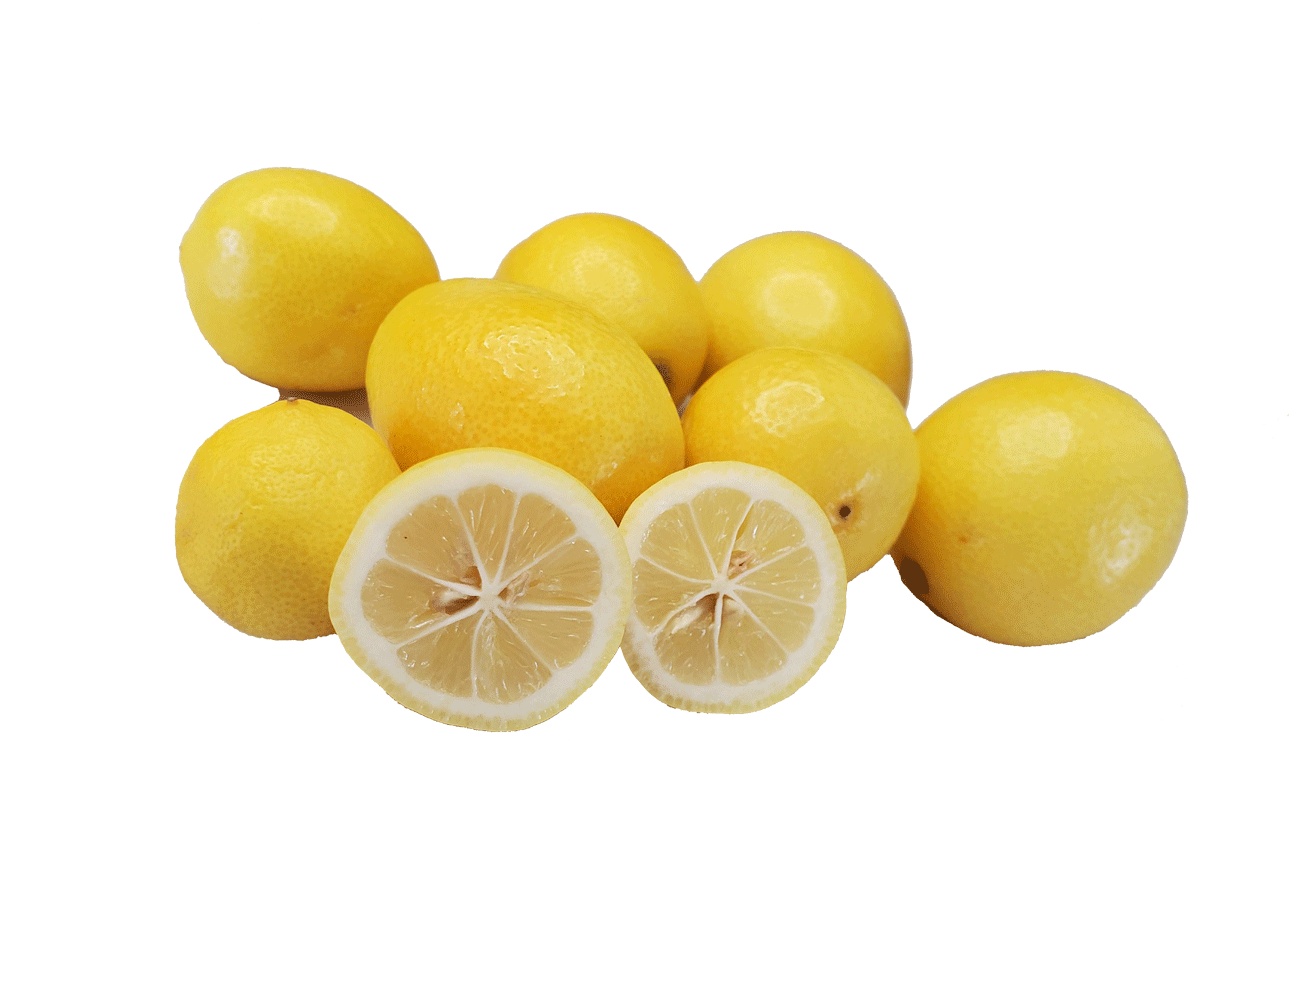
Limequats - 5 Pounds with Shipping Included
Pre-Order For Mid-Late November Delivery 5 lbs Limequats now with FedEx Shipping Included! Limequats, so tangy! Calling all creative chefs, cooks, and mixologists...The LIMEQUAT is now here! Limequats, as you might imagine, are a cross between a lime and a kumquat. The fruit is smaller in size and oval in shape, like a kumquat. Their color tend to be mostly yellow (with some green) and they do contain seeds. Limequats have an intense " tart " pulp that tastes similar to limes but more acidic. Due to their "mouth puckering" characteristics, the uses for the limequat are probably better suited for cooking than trying to eat them as a snack. Their tart juice and pulp make for some seriously great jams, or preserves. Limequats can also be used in most other recipes that call for sour lemon flavors, but leave it to your " culinary imagination " to utilize them in ways yet unknown! Do you like the taste of intense lemon-lime flavors in your drinks? They go especially well in mixed alcohol drinks or squeeze one into a tall glass of ice tea or ice water for a " bright " flavor sure to give your taste buds a lift. When are Limequats available? Limequats are typically available intermittently throughout the year, so please call for availability. Due to limited quantities, annual market pricing can vary from season to season. How many Limequats do I get in 5 lbs? A 5 lb order of Limequats is approximately 150-180 pieces. Order you 5 pound limequats now and get FedEx 2nd Day Express shipping included in the price. Please use the "Free Shipping" option at checkout for this item. Pre-Order For Mid-Late November Delivery
Brand: Pearson Ranch
Category: Food, Beverages & Tobacco > Food Items > Fruits & Vegetables > Fresh & Frozen Fruits > Citrus Fruits > Limequats